Moctezuma II

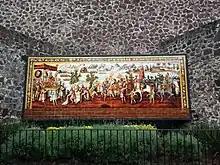
Meeting place of Moctezuma and Hernán Cortés, at Calzada de Tlalpan, Mexico City, the road which connects the southernmost part of the city with the central plaza. This plaque commemorating the meeting is located at the eastern wall of the , in Cuauhtémoc borough

His residence had many rooms for various purposes. Aside from his room, at the central part of the upper floor, there were two rooms beside it which were known as "coacalli" (guest house). One of these rooms was built for the lords of Tlacopan and Texcoco, the other two members of the Triple Alliance, who came to visit. The other room was for the lords of Colhuacan, Tenayohcan (today known as Tenayuca) and Chicuhnautlan (today). The exact reason why this room had this purpose remains uncertain, though a few records like Codex Mendoza say the reason was that these lords were personal friends of Moctezuma. There was also another room which became known as (Spanish: Moctezuma's Black House), a room with no windows and fully painted black which was used by Moctezuma to meditate. Remains of this room have been found in recent years in modern Mexico City. The upper floor had a large courtyard which was likely used as a "cuicacalli", for public shows during religious rituals. The bottom floor had two rooms which were used by the government. One of them was used for Moctezuma's advisors and judges who dealt with the situations of the commoners (likely the "Tlacxitlan"). The other room was for the war council (likely the "Tequihuacalli"), where high-ranking warriors planned and commanded their battles.